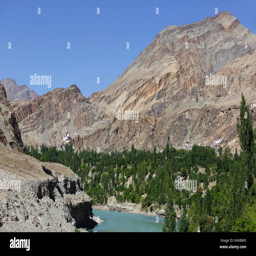
river in the rocky landscape